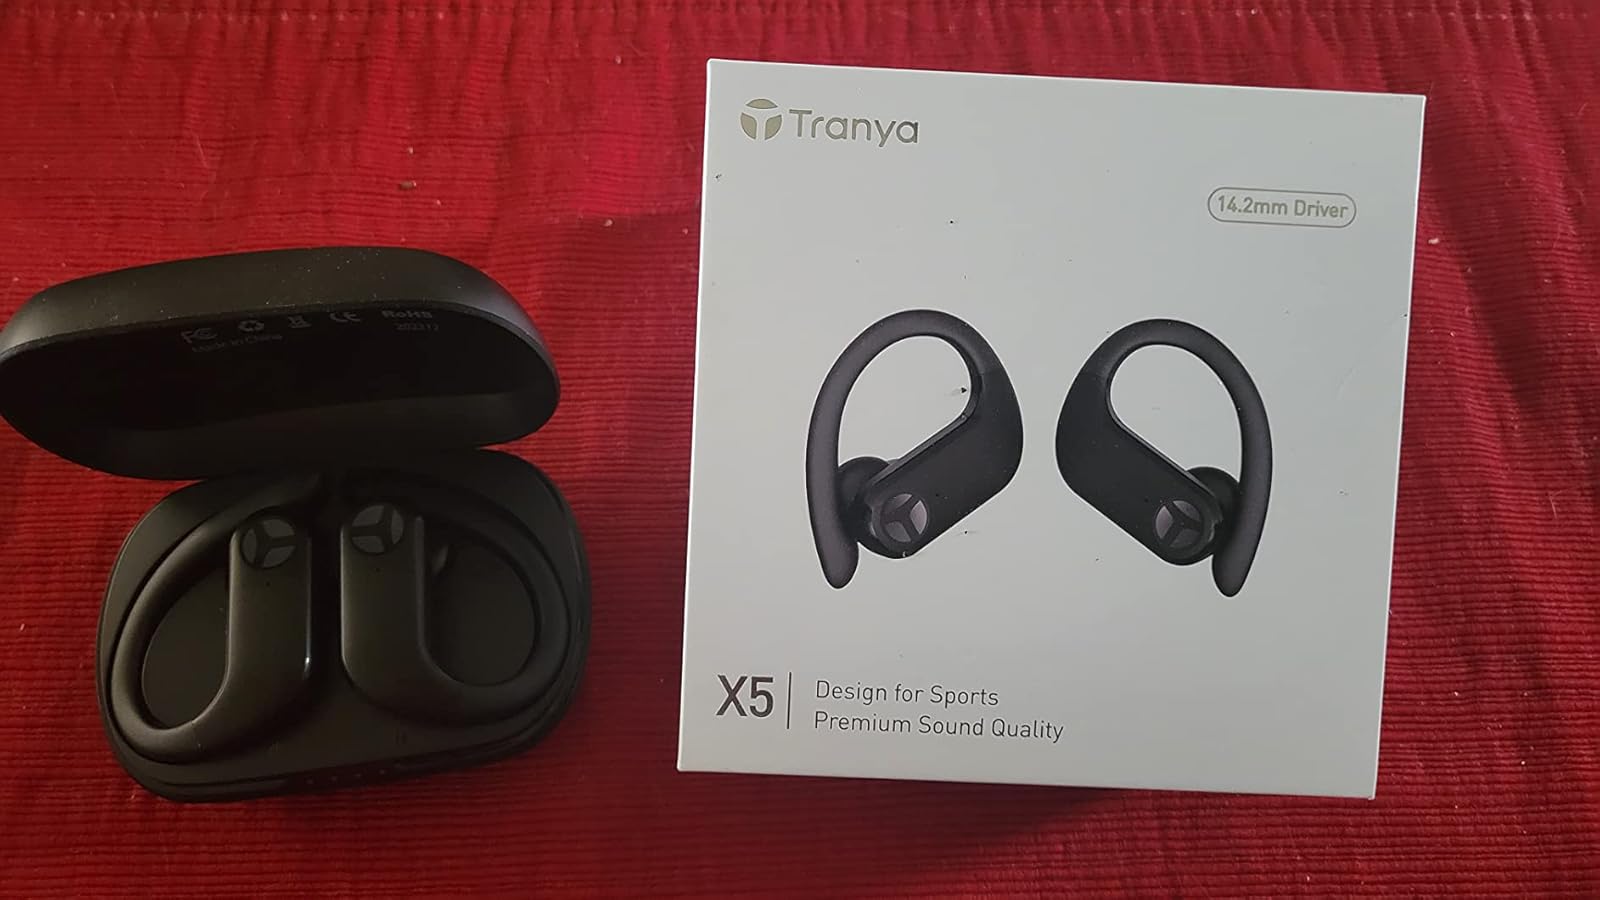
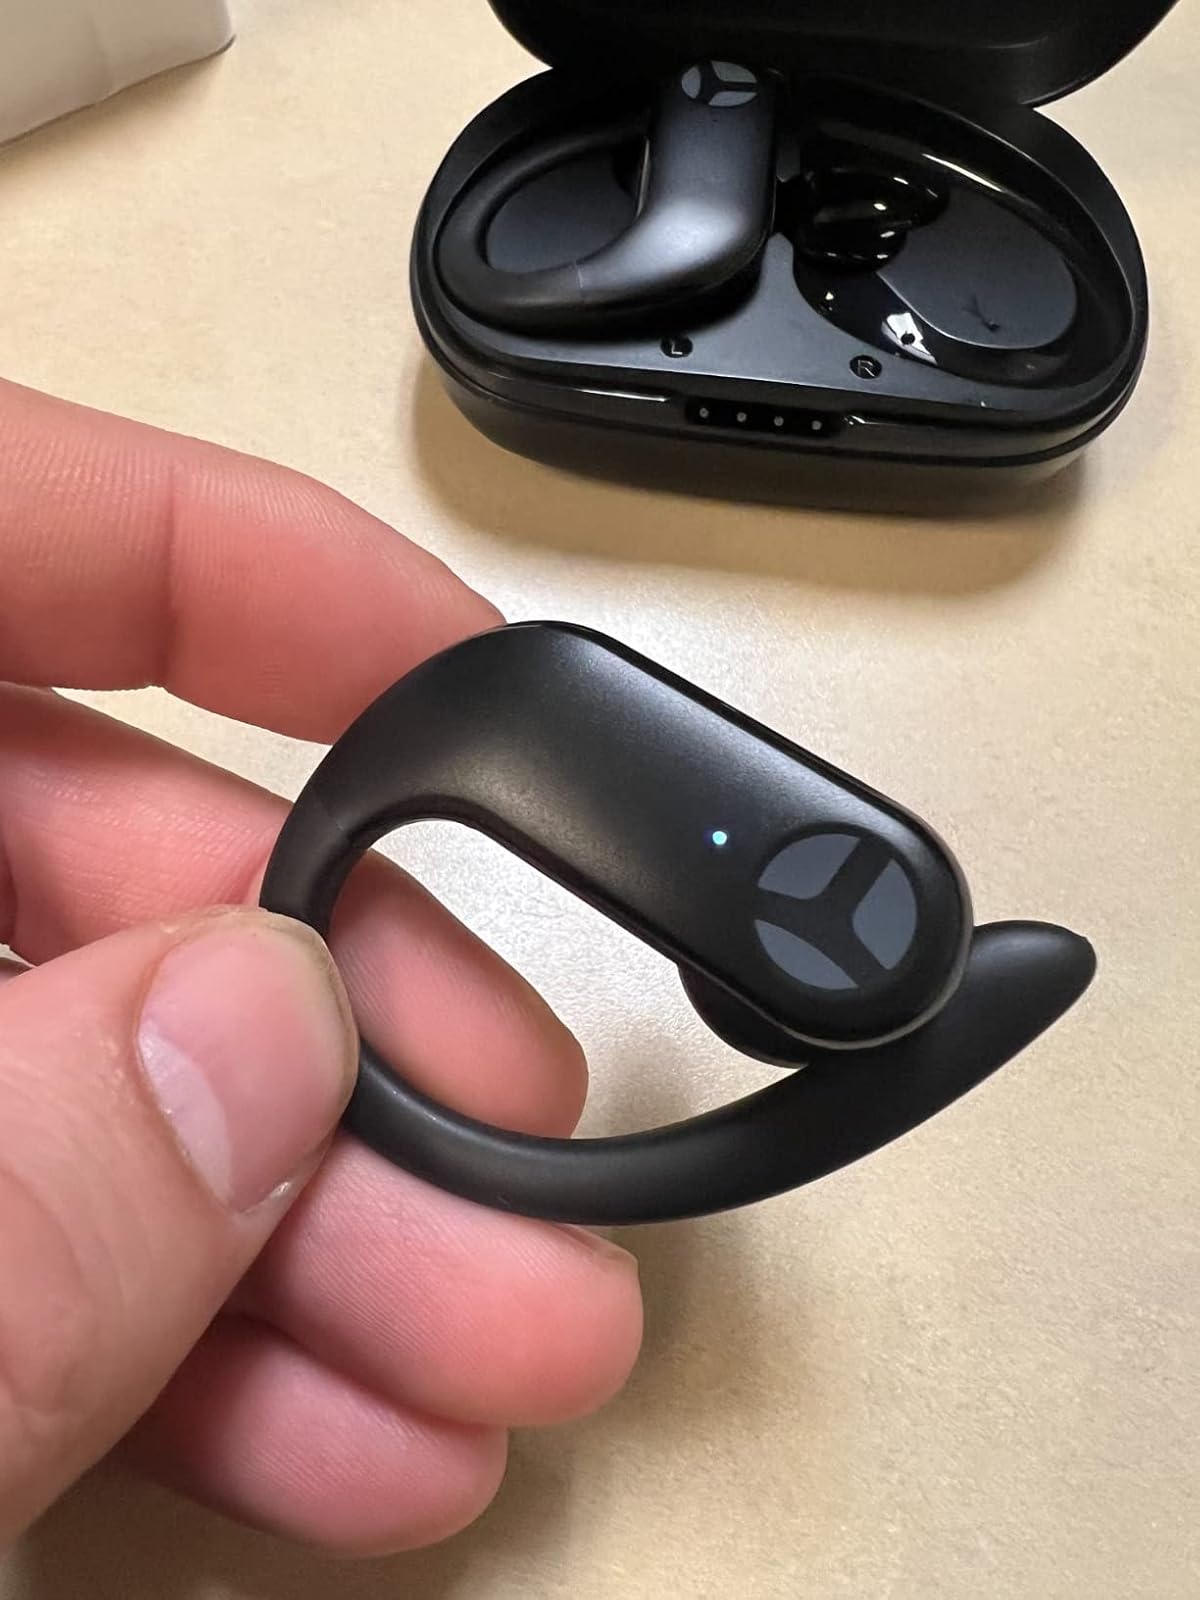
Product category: earbuds
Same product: yes